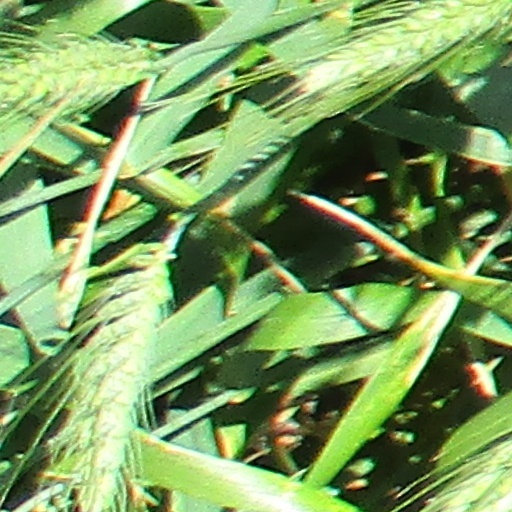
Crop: wheat